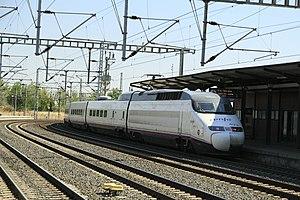
La gare de Puertollano est située au centre de Puertollano et elle est desservie par les AVE Madrid-Séville.